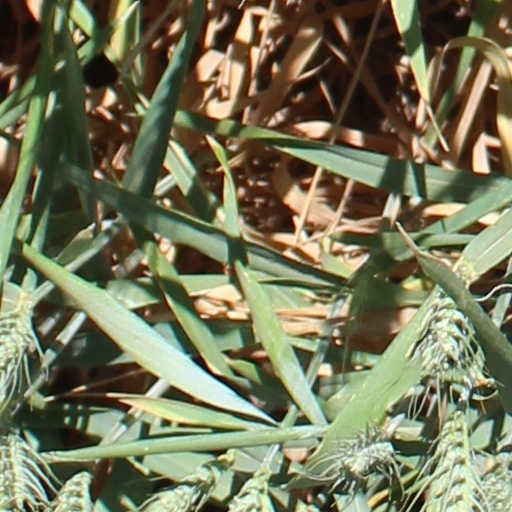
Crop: wheat